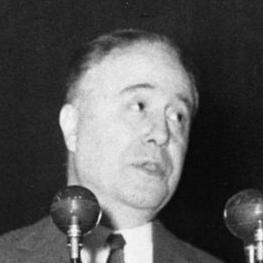
Age: 65